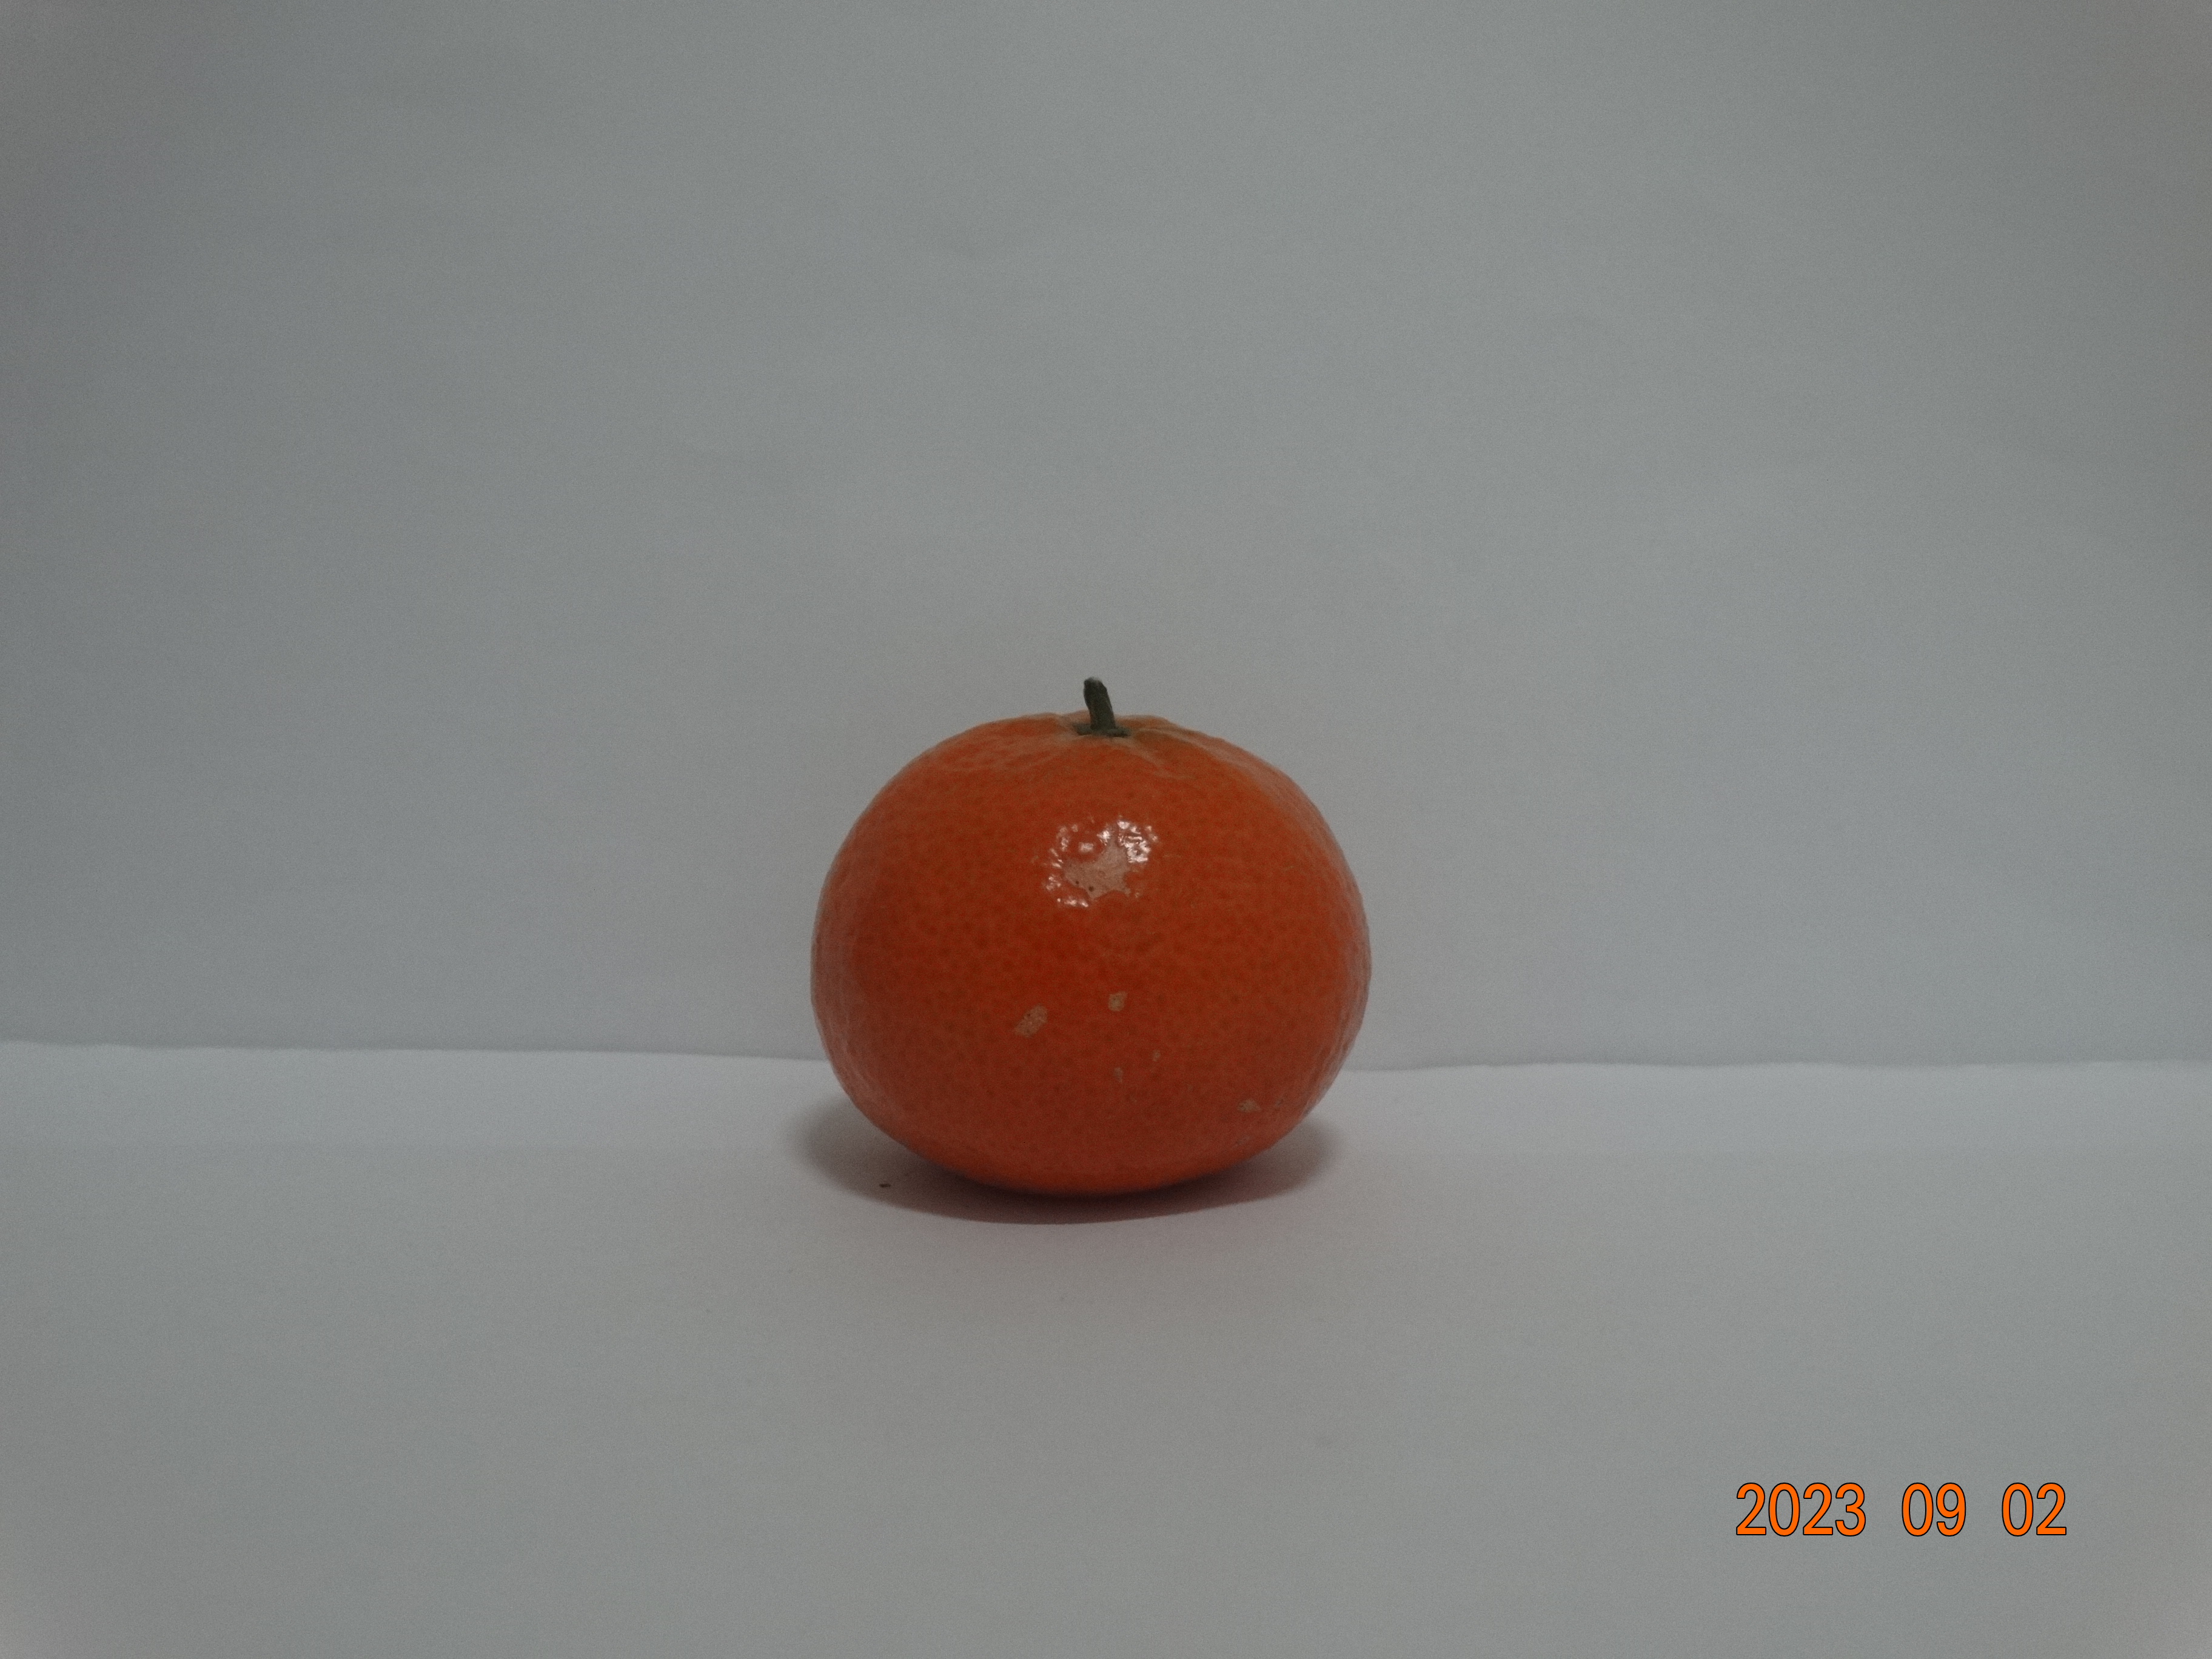
Citrus fruit variety: tangerine